Temple of Apollo (Delphi)

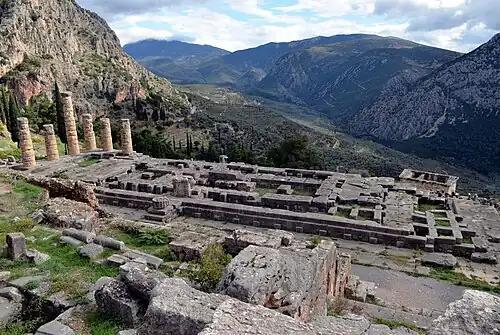
The ruins of the Temple of Apollo at Delphi in 2012.

Greek traditions and writing reference five different temples built at Delphi throughout history. Scholars like Henry J. Middleton have argued that the first three temples were constructed before the creation of the Homeric poems and before the cult of Apollo was established at Delphi. The first temple at Delphi took the form of a hut made from laurel from the Vale of Tempe, the sacred tree and major religious symbol of Apollo. The second temple was a gift from Apollo to the Hyperboreans, either constructed using beeswax and feathers or by a Delphian named Pteras using ferns, though Pausanias denies the latter. Within myth, the third temple was said to be made of bronze and built by Hephaestus, though in his writing Pausanias expressed his doubts about Hephaestus' role in its construction. Pausanias also provides two possibilities for the destruction of the third temple, either having been burned down by fire or falling into a deep fissure of the earth. While the Homeric Hymn to Apollo states that Apollo himself laid the foundations, Pausanias states that the fourth temple was one of stone built by Trophonius and Agamedes before it was burned down in 548 B.C.E.. Arguments by historians have been made that the fourth temple was the first sanctuary during the time of Apollo at Delphi, and the temple is referred to in most Greek mythological tradition when talking about Delphi and Apollo's patronage of the city.